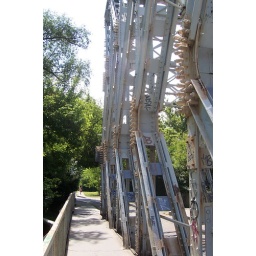
iron chimaera about to devour the girl in pink skirt